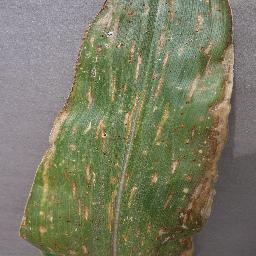
Label: Corn_(Maize)___Gray_Leaf_Spot_(Cercospora)